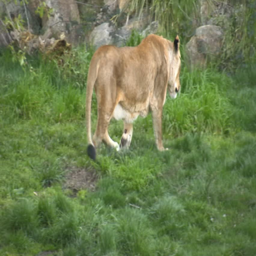
lion cub walking on the grass